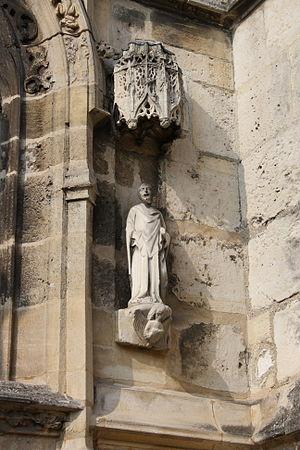
L'église Saint-Pierre-et-Saint-Paul est une église catholique paroissiale située à Sarcelles, en France. Elle est architecturalement remarquable pour son clocher roman tardif avec une flèche en pierre ; son portail sud de style gothique flamboyant richement décoré ; et sa façade occidentale Renaissance qui suit un ordonnancement encore gothique. Le plan de l'église est très simple ; elle occupe une surface rectangulaire au sol et se subdivise en trois vaisseaux de six travées chacun, se terminant par un chevet plat. La Renaissance n'est pas présente à l'intérieur : les quatre premières travées correspondant à la nef sont flamboyantes, et les deux dernières travées correspondant au chœur sont de style gothique primitif et datent autour de 1220. Il peut paraître surprenant que le style roman n'est pas non plus présent à l'intérieur et que plus rien de la base du clocher n'est visible : elle a en effet été entièrement reprise en sous-œuvre lors de la construction du chœur gothique.